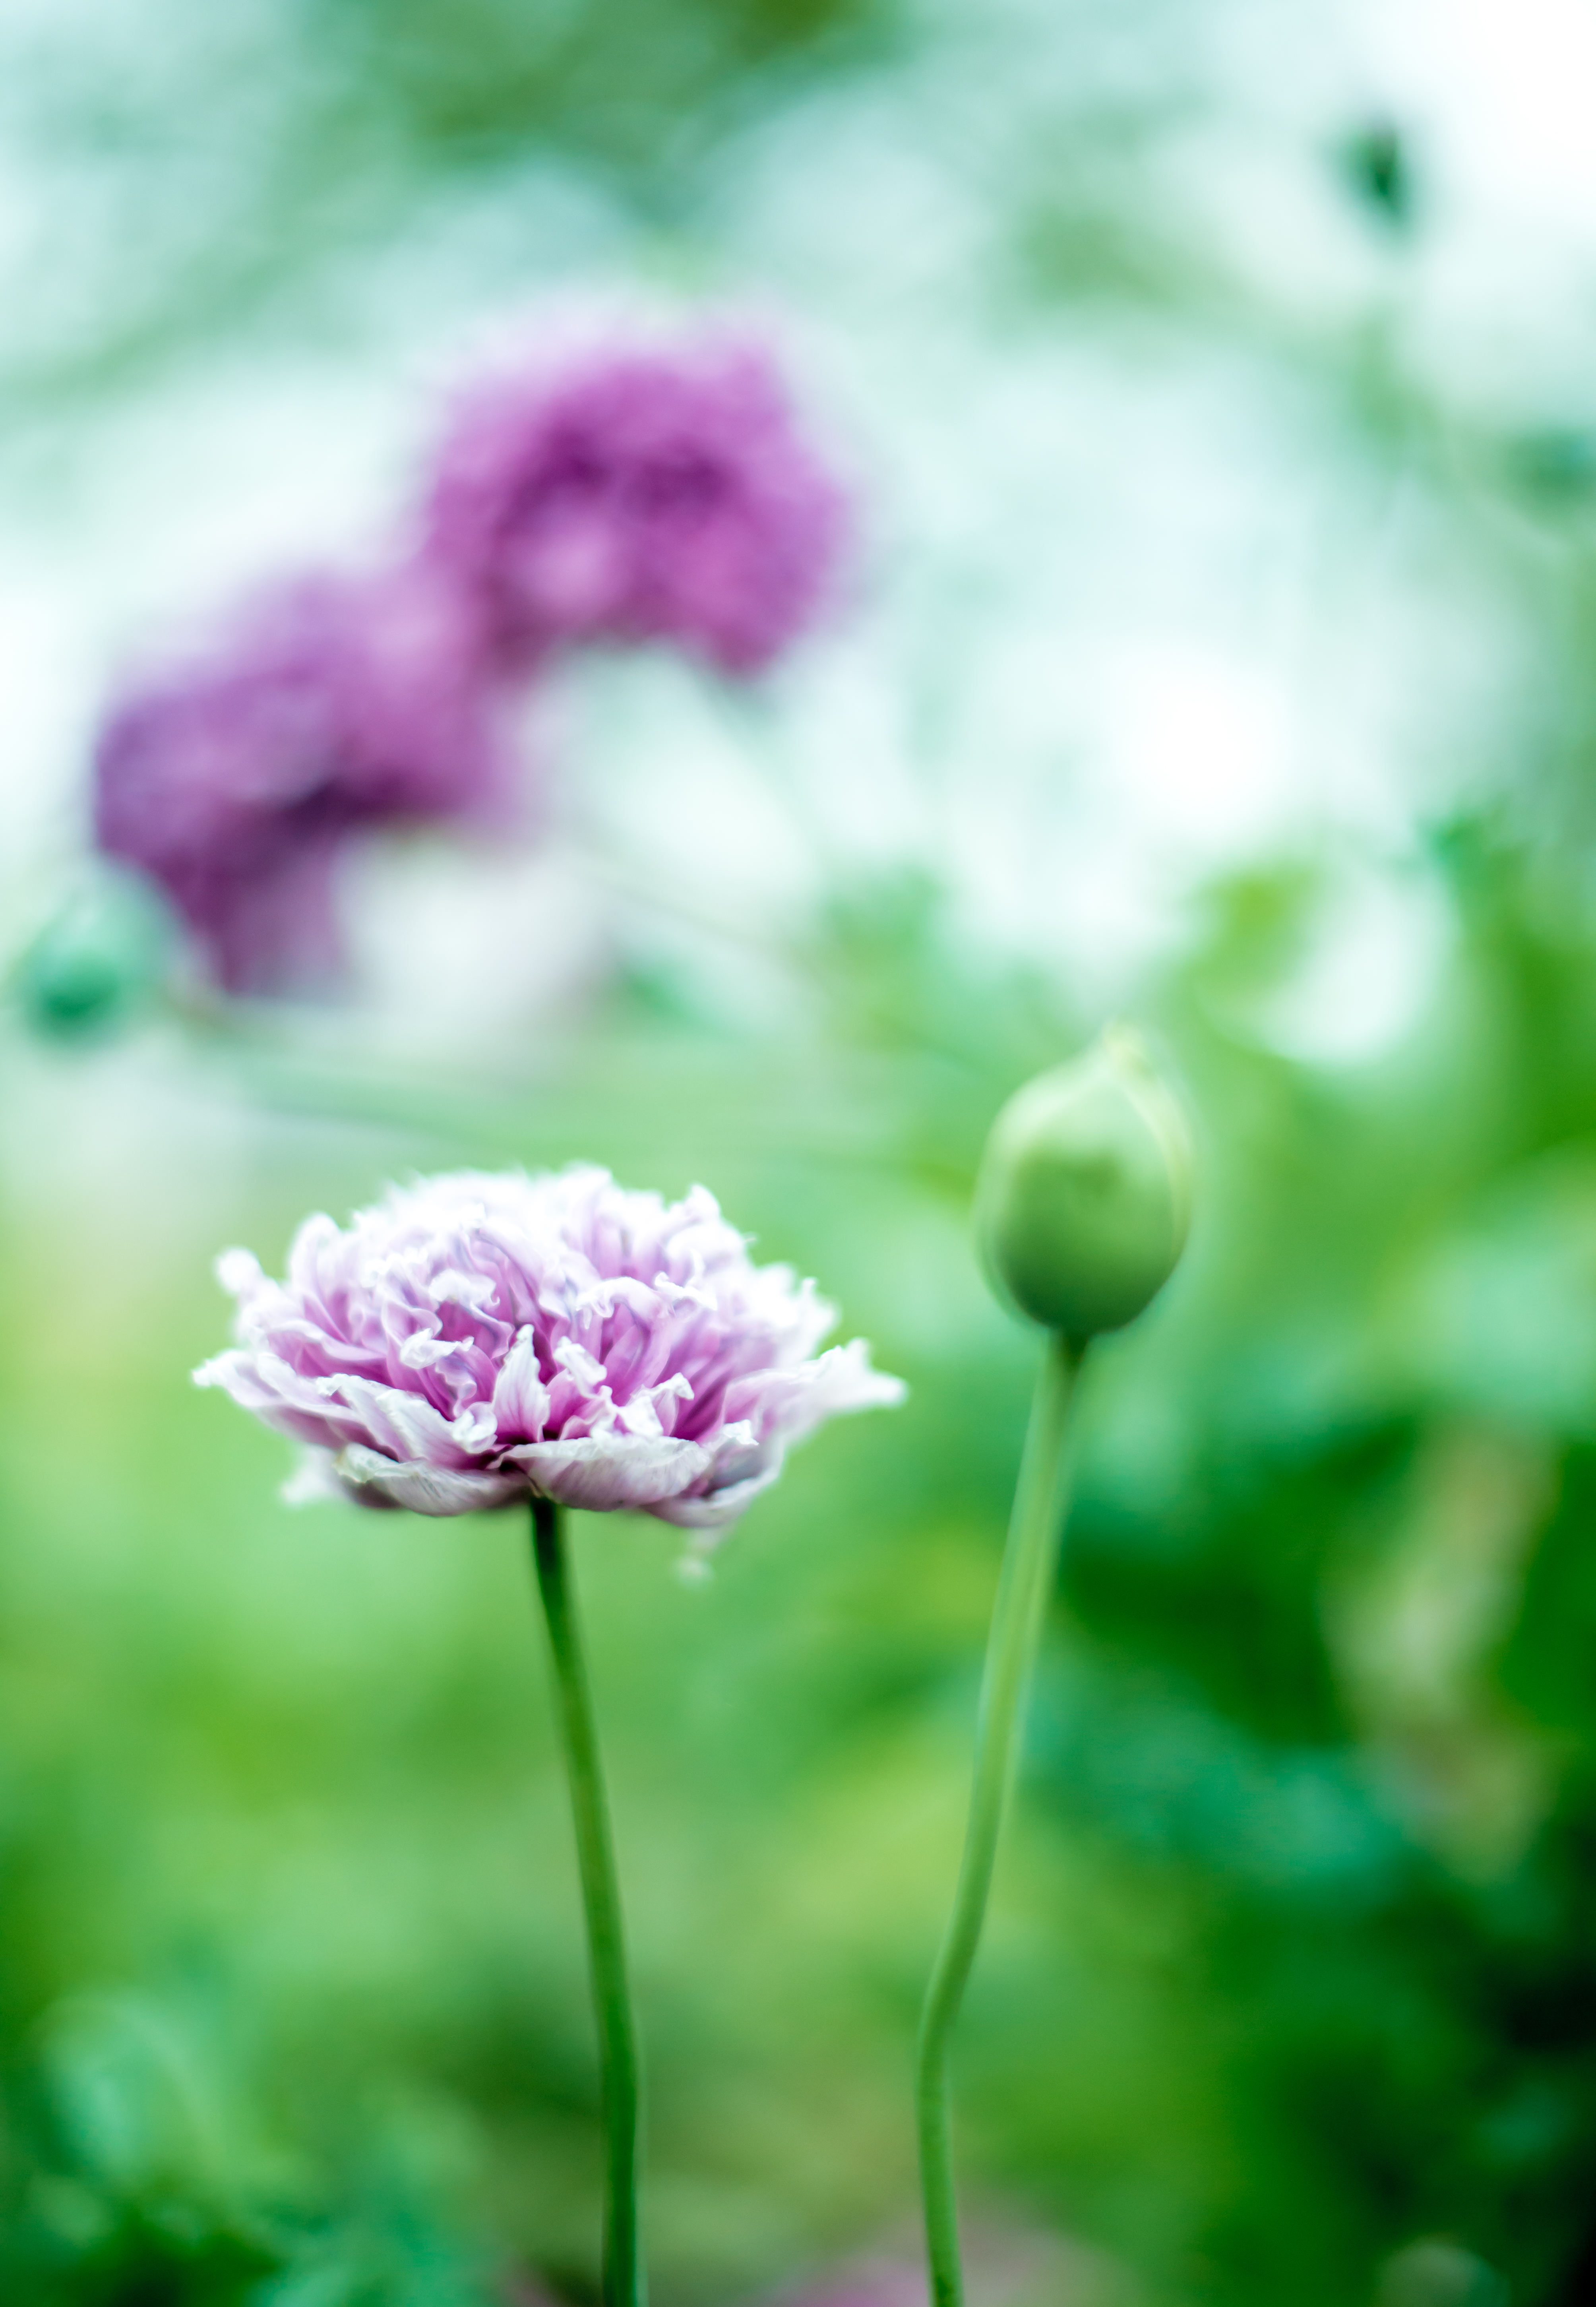
nature, blossom, light, plant, white, photography, meadow, flower, purple, petal, photo, green, color, botany, blue, nikon, black, garden, pink, flora, wildflower, close up, bw, art, 50mm, unitedstates, diffusedlight, 14, us, depth, texas, dof, colorphotography, nikond600, giddings, macro photography, flowering plant, plant stem, land plant